Attambelos II

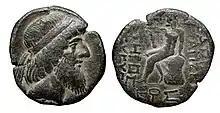
Coin of Attanbelos II King of Characene

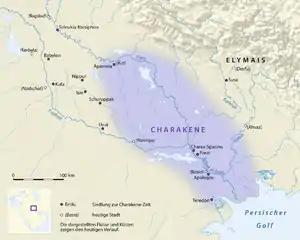
Kingdom of Characene.

Attambelos II was a king of Characene, a Parthian vassal state and important trading port on the Persian Gulf. His rule was from 17/16 to 9/8BC.